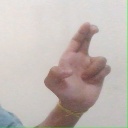
अक्षर: आ